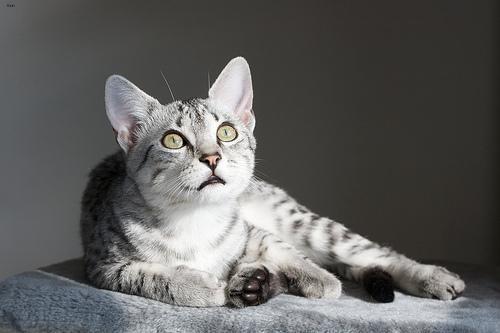
Egyptian Mau